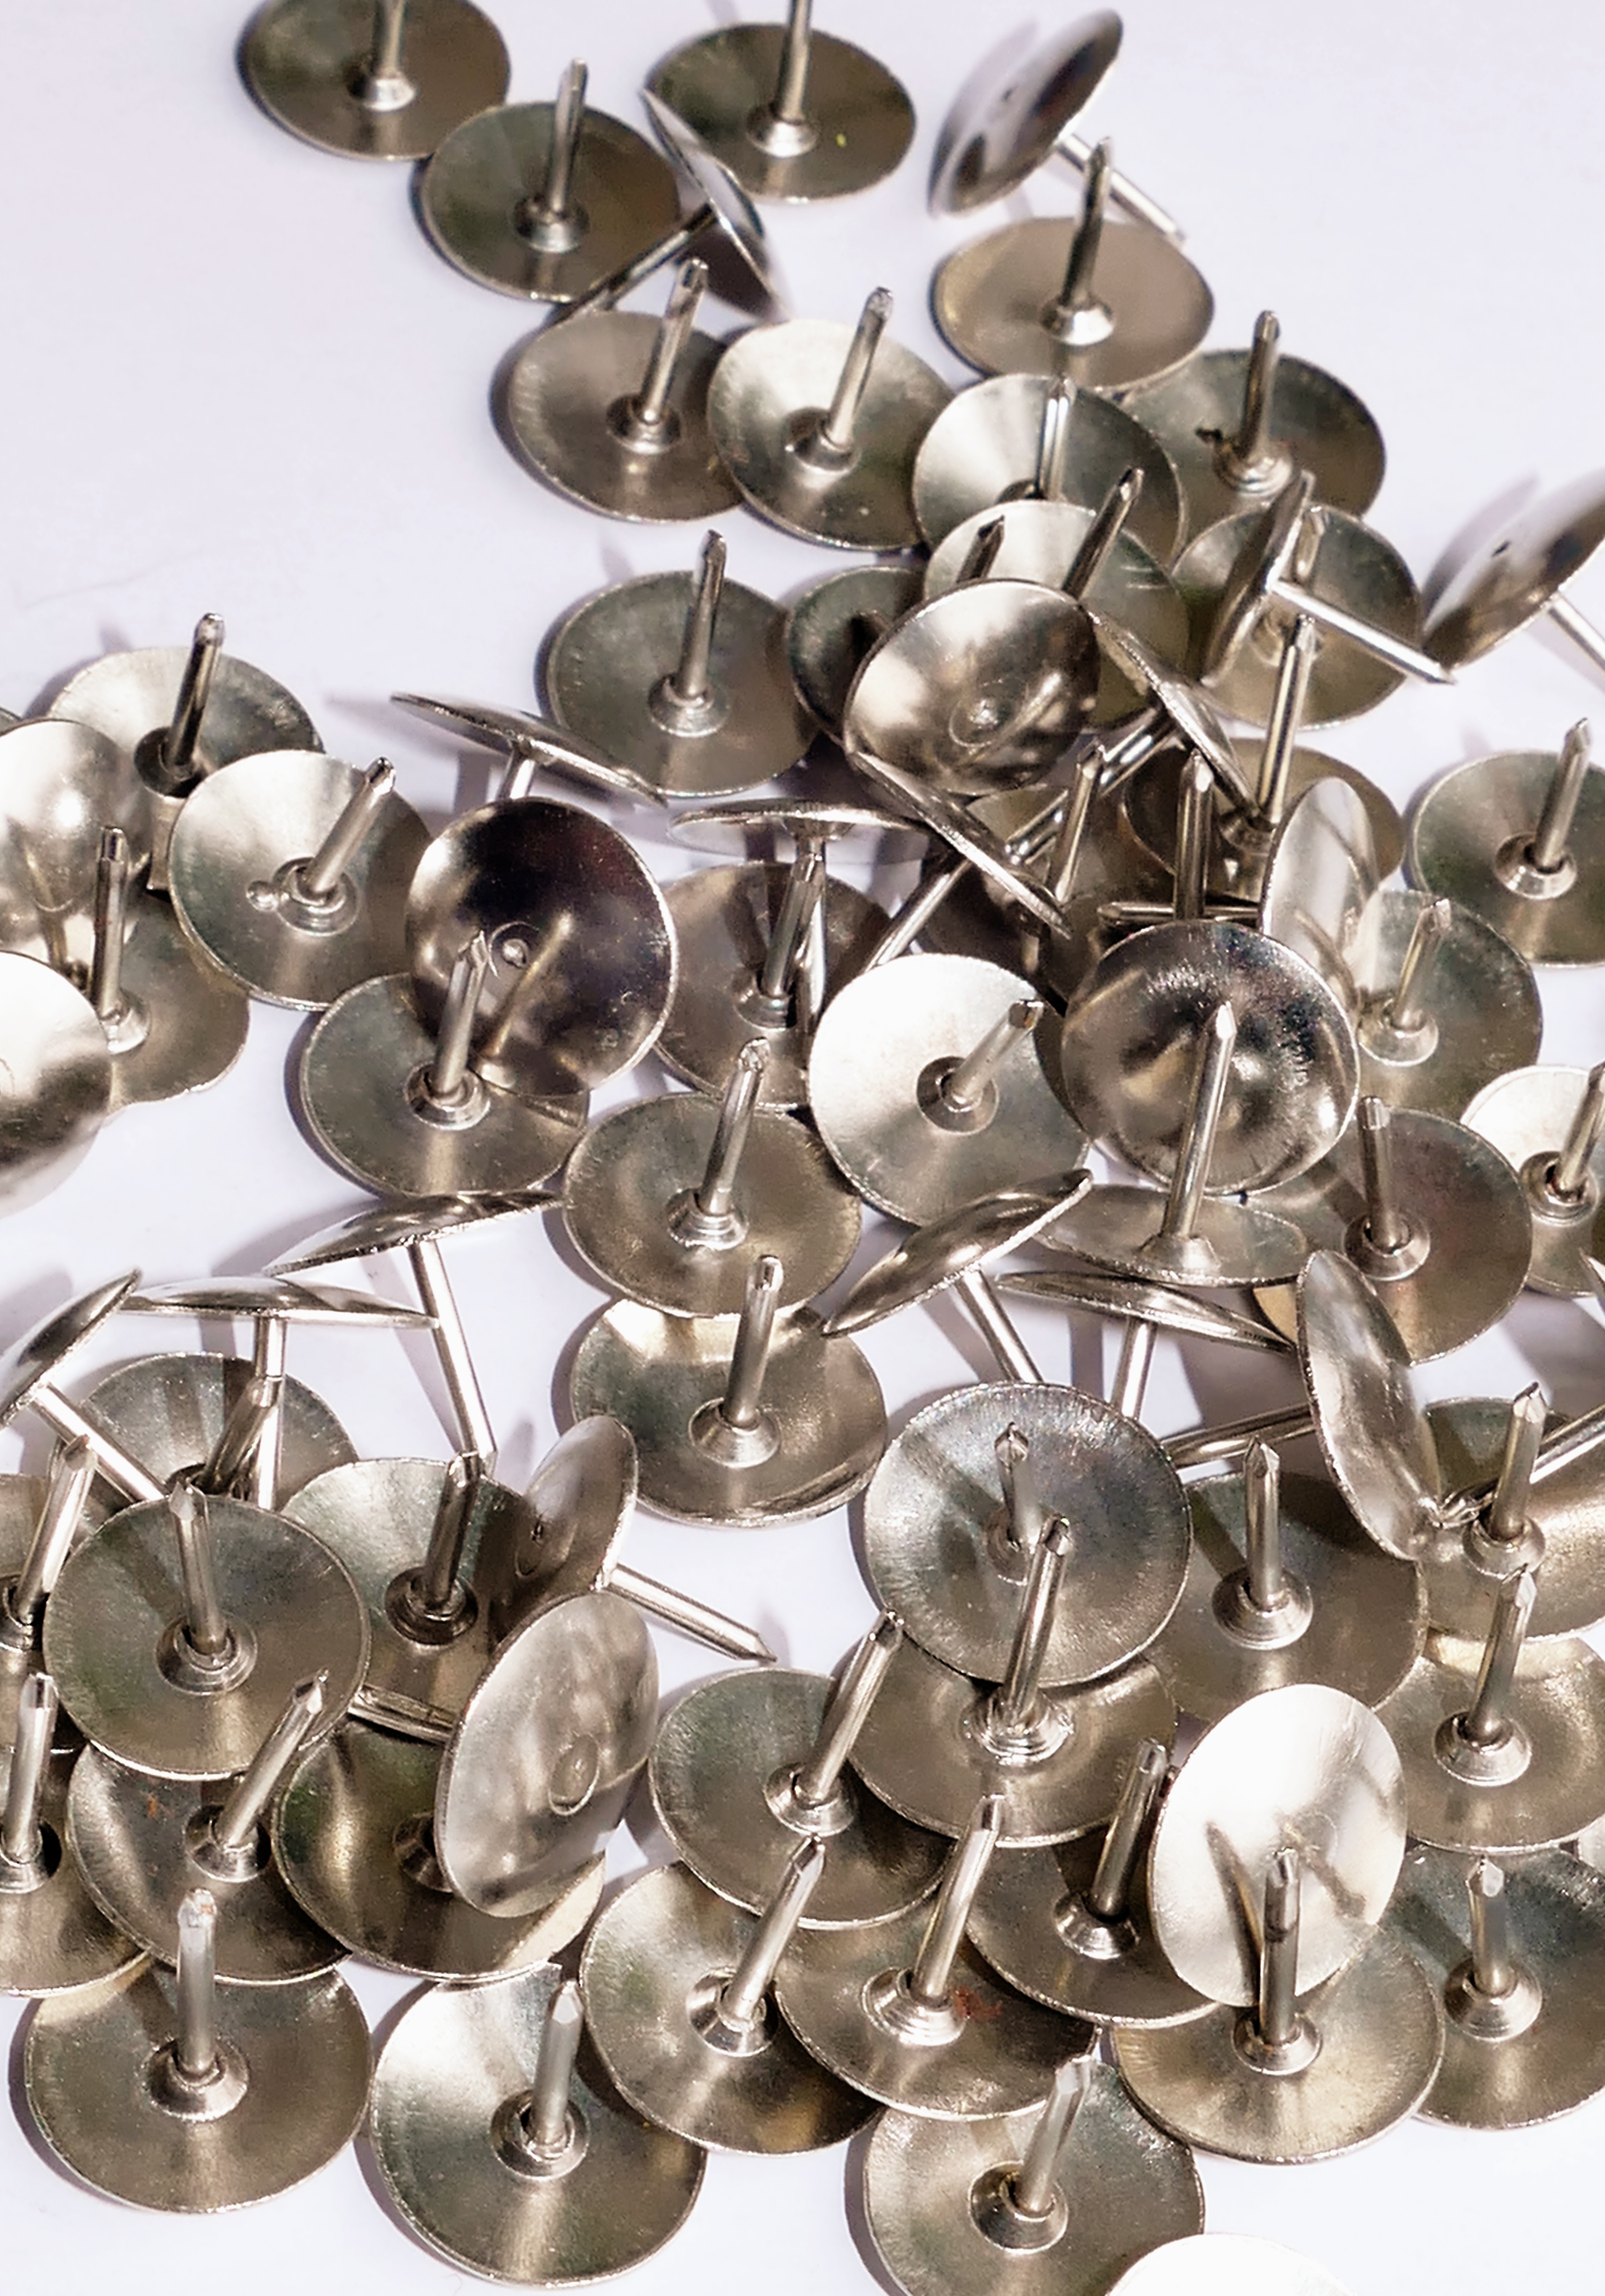
needle, post, board, equipment, metal, office, lighting, material, button, pin, drawing, silver, light fixture, chandelier, notice, push, reminder, thumb, noticeboard, pushpin, thumbtack, attachment, pinned, tack, drawing pins, push pin